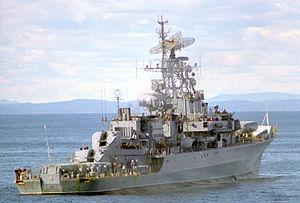
Le Storojevoï était une frégate de la Marine soviétique de classe Krivak.